Game Grumps

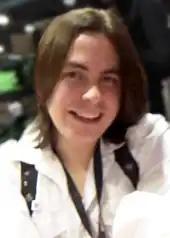
Arin Hanson ("pictured in 2011") and Jon Jafari created "GameGrumps" in 2012 and hosted it together until 2013

"GameGrumps" was created by Jon "JonTron" Jafari and Arin "Egoraptor" Hanson on July 10, 2012, and began with a video of the two playing "Kirby Super Star" uploaded on July 18, 2012 to video sharing site YouTube. According to Jafari and Hanson, the idea for the show came about when the two were arguing over whether or not the character Wolf from the fighting game "Super Smash Bros. Brawl" was too similar to the character Fox in terms of their fighting styles. After animator Ross O'Donovan told the duo about their tendency to be "grumpy" with each other over video games, Hanson came up with the idea of a podcast revolving around this concept, though the show ultimately became a video series on YouTube rather than a podcast. In September 2012, Barry Kramer was brought onto the show as an editor. Hanson and Jafari worked on the show together until June 25, 2013, when Jafari announced he would be leaving the show due to desires to focus on his own show. Many fans were upset by Jafari's departure from "GameGrumps", with many expressing disappointment in the decision's last-minute announcement, as well as the channel's decision to announce the beginning of "Steam Train" on the same day. After Jafari's departure, Ninja Sex Party vocalist Dan Avidan succeeded him as co-host of the main show. Avidan also joined animator Ross O'Donovan as co-host of the show "Steam Train" where both play PC games. This expanded the channel's output to three videos a day: two standard "GameGrumps" episodes and a single "Steam Train" episode. "Steam Train" later expanded to include Hanson as a co-host at times, as well as featuring one of the group's editors, Barry Kramer, and Hanson's wife Suzy Berhow.